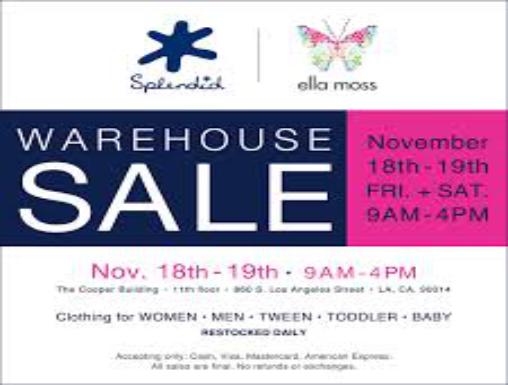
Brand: Ella Moss
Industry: Clothes